The Revolt of Mamie Stover (film)

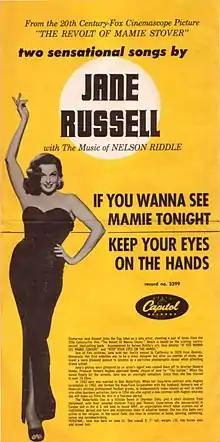

In 2006, the Intrada Records, an independent label, released a CD of Hugo Friedhofer's soundtrack of "The Revolt of Mamie Stover" along with David Raksin's soundtrack for "Hilda Crane", another 20th Century Fox film also from 1956. This CD is no longer in print.